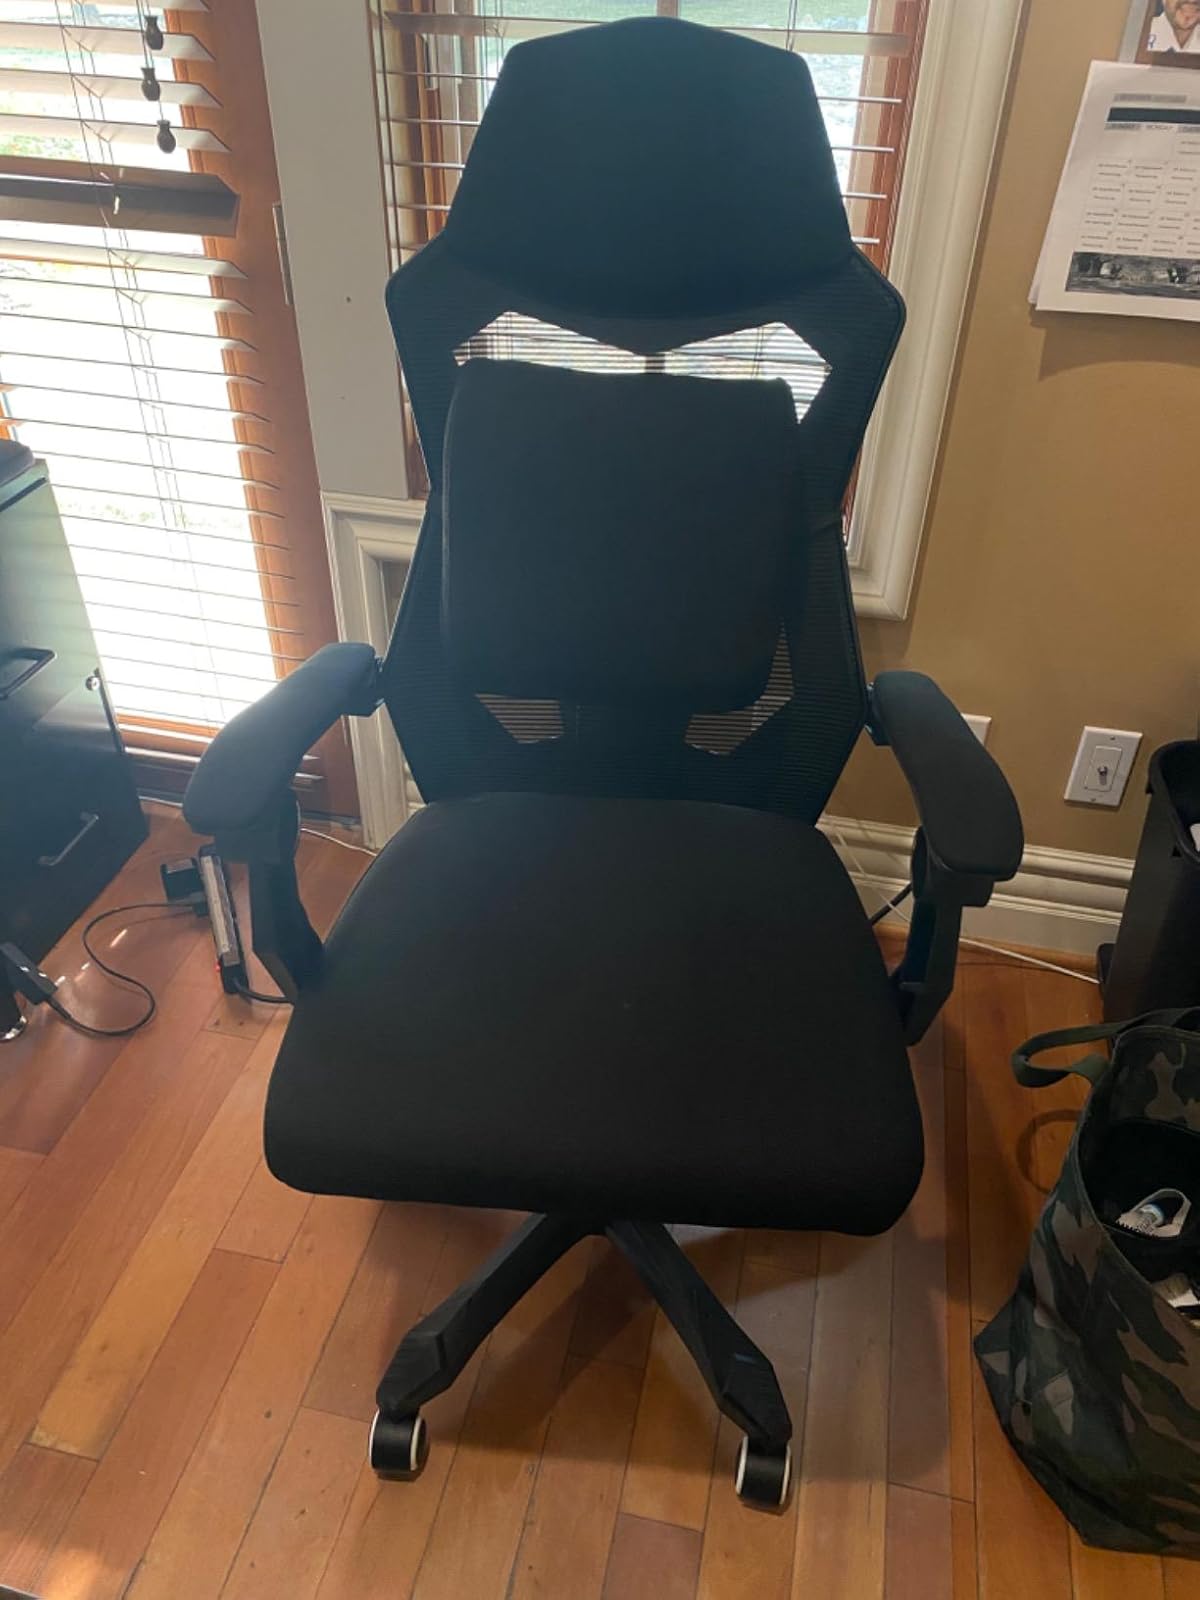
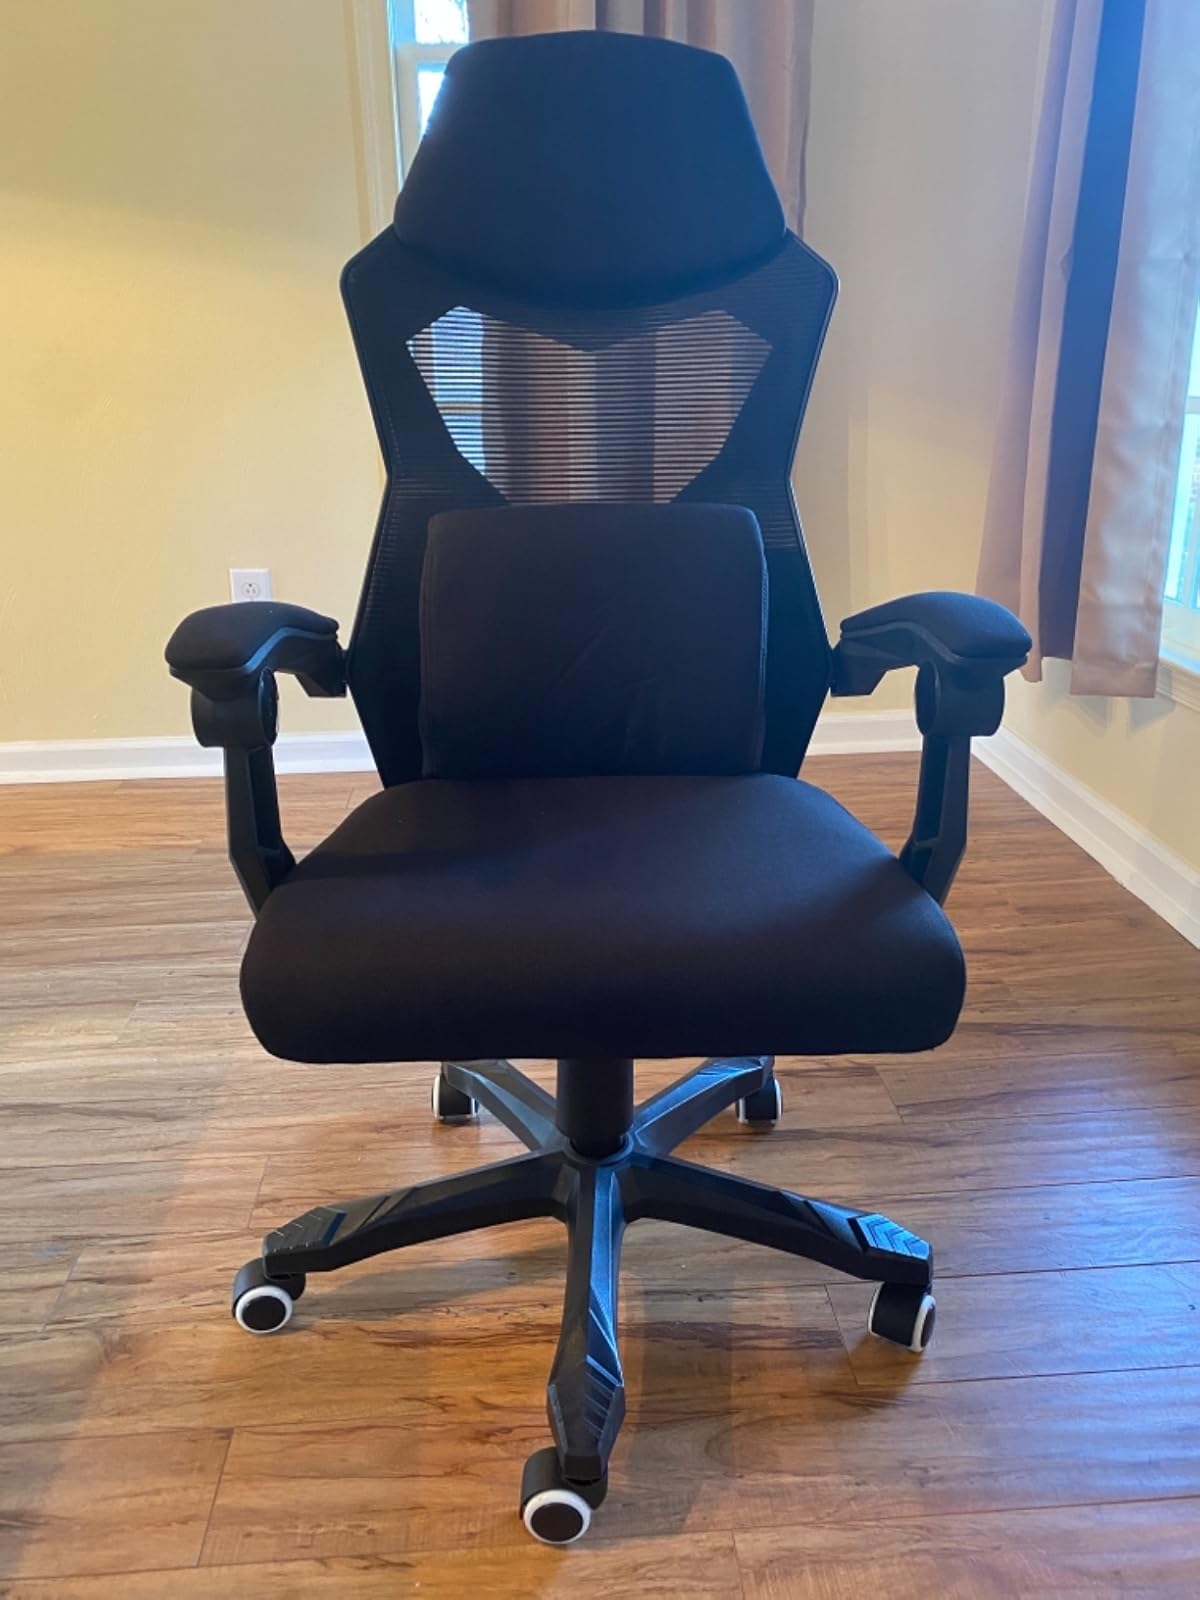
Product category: items_chair
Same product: yes